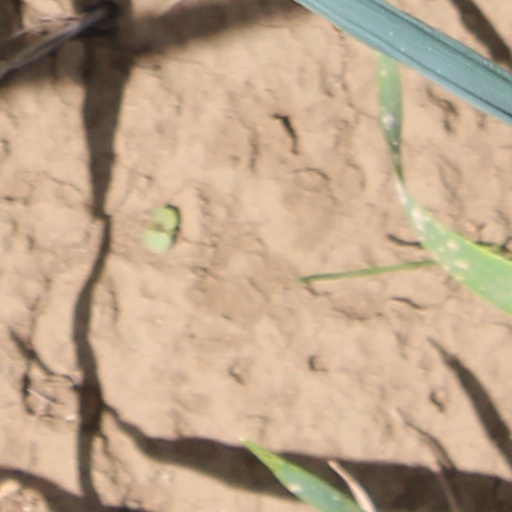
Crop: wheat